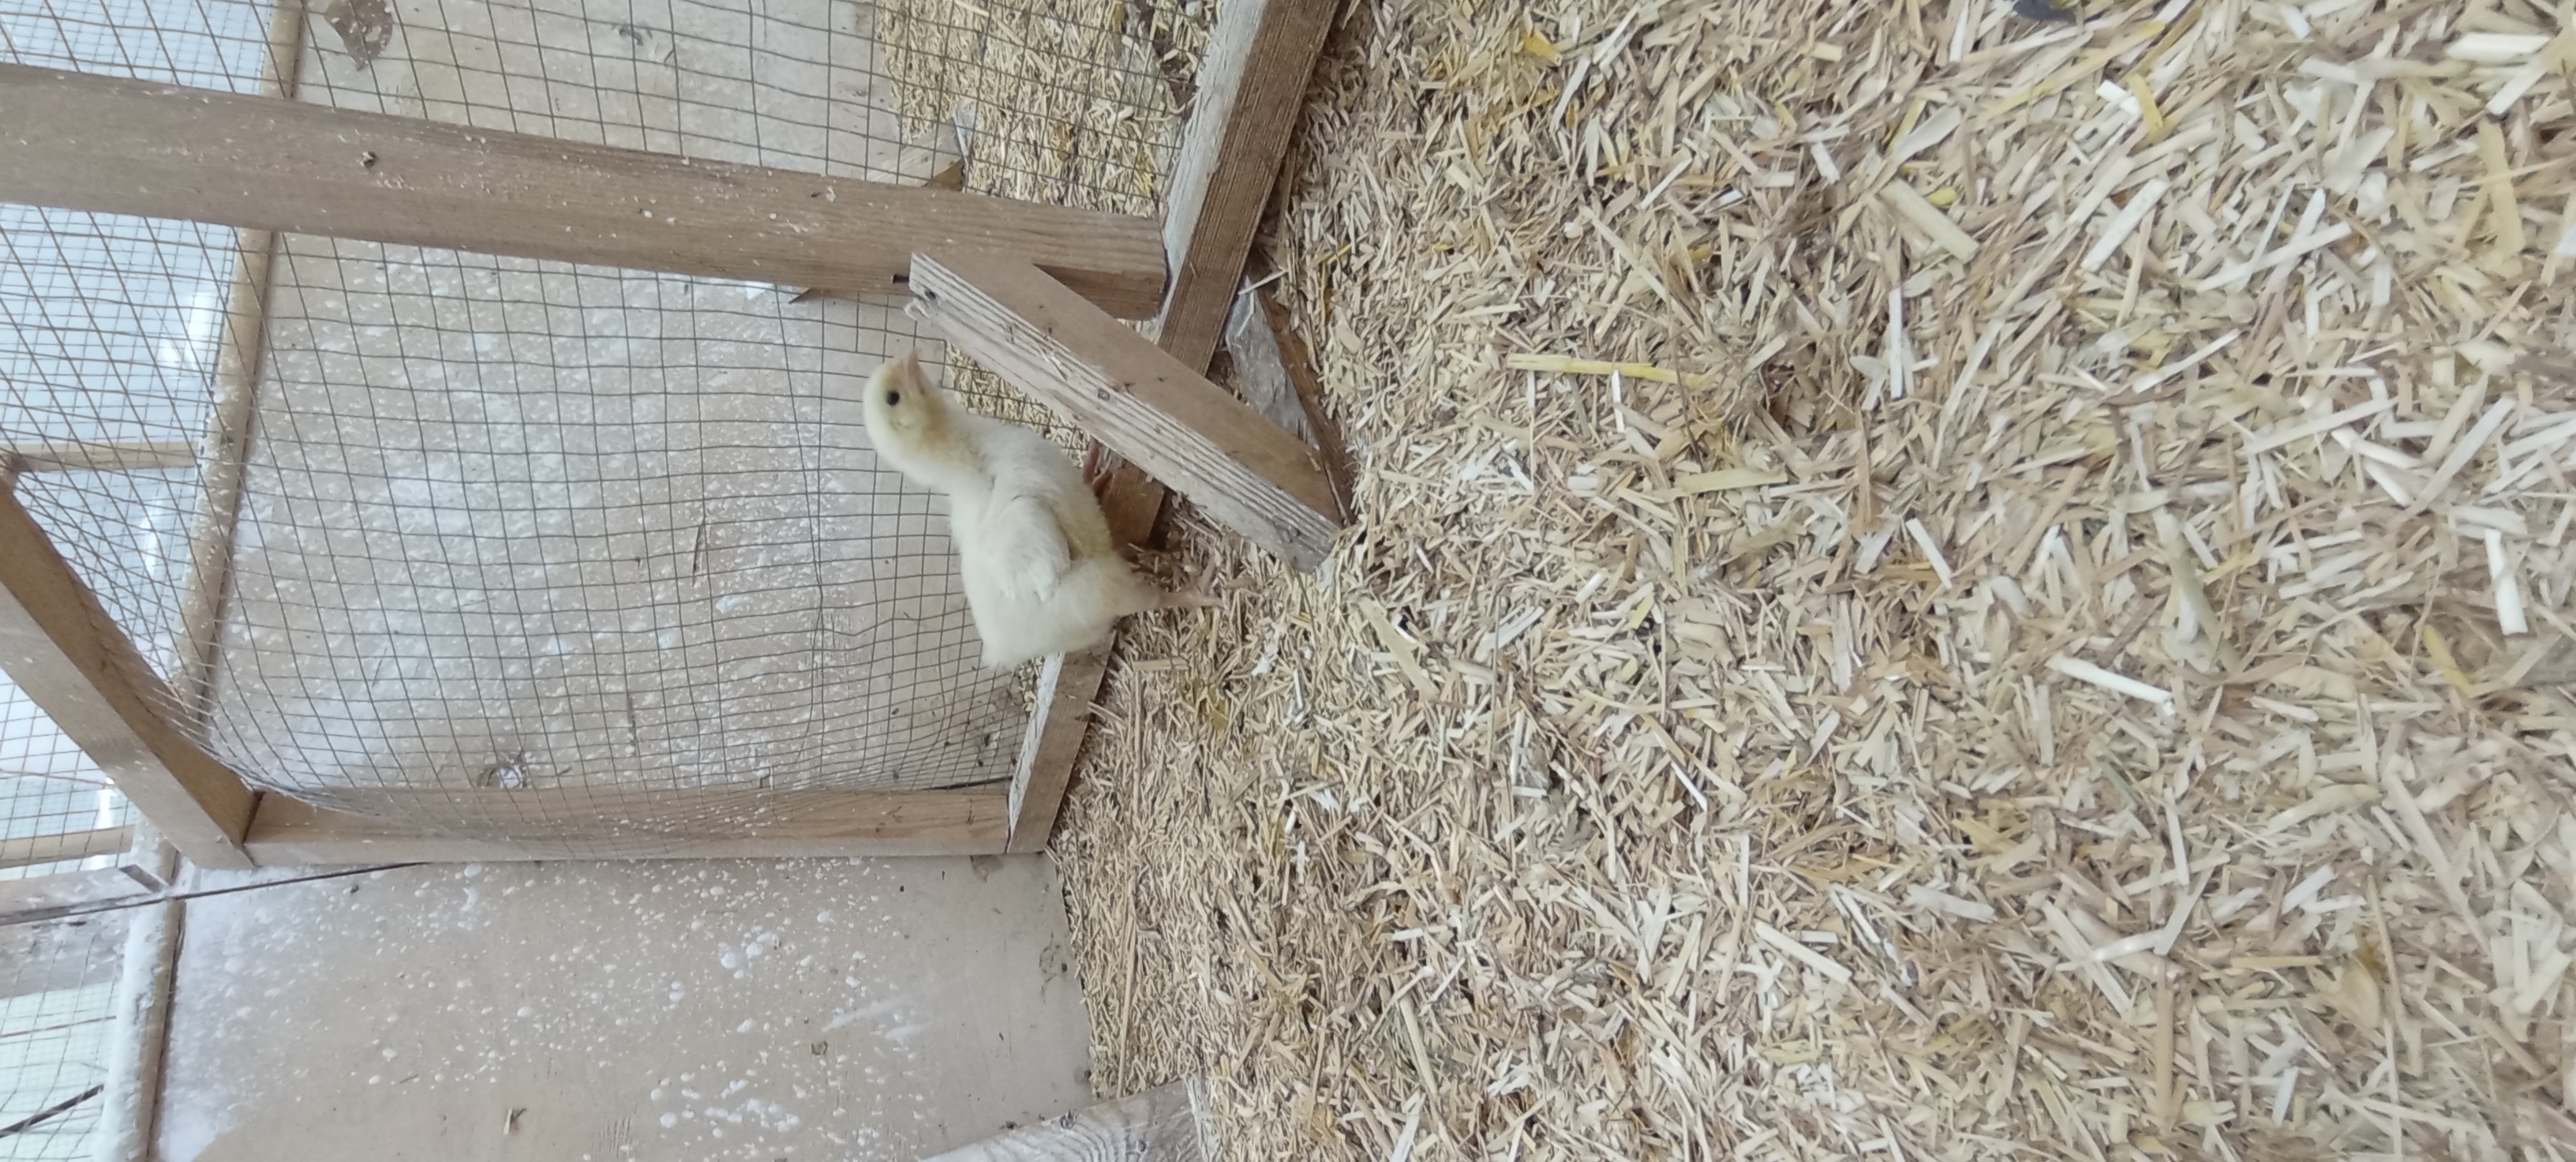
Weight: 190 g